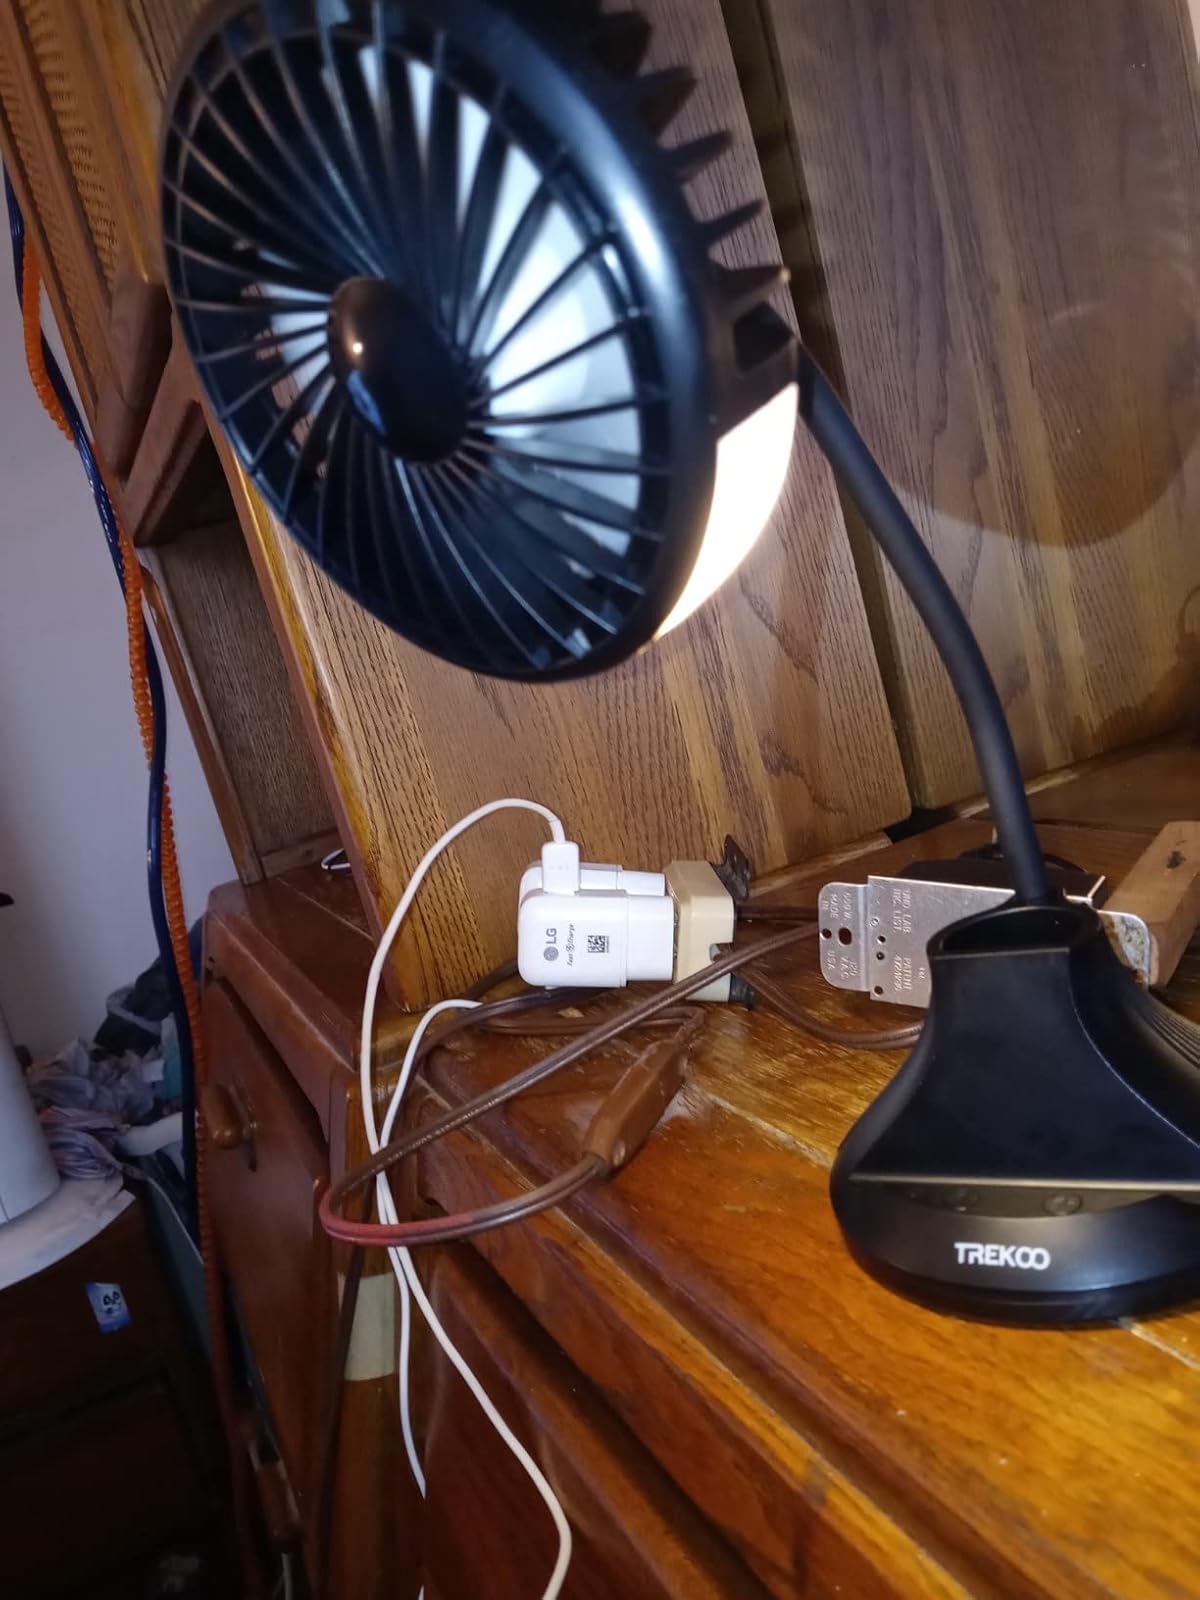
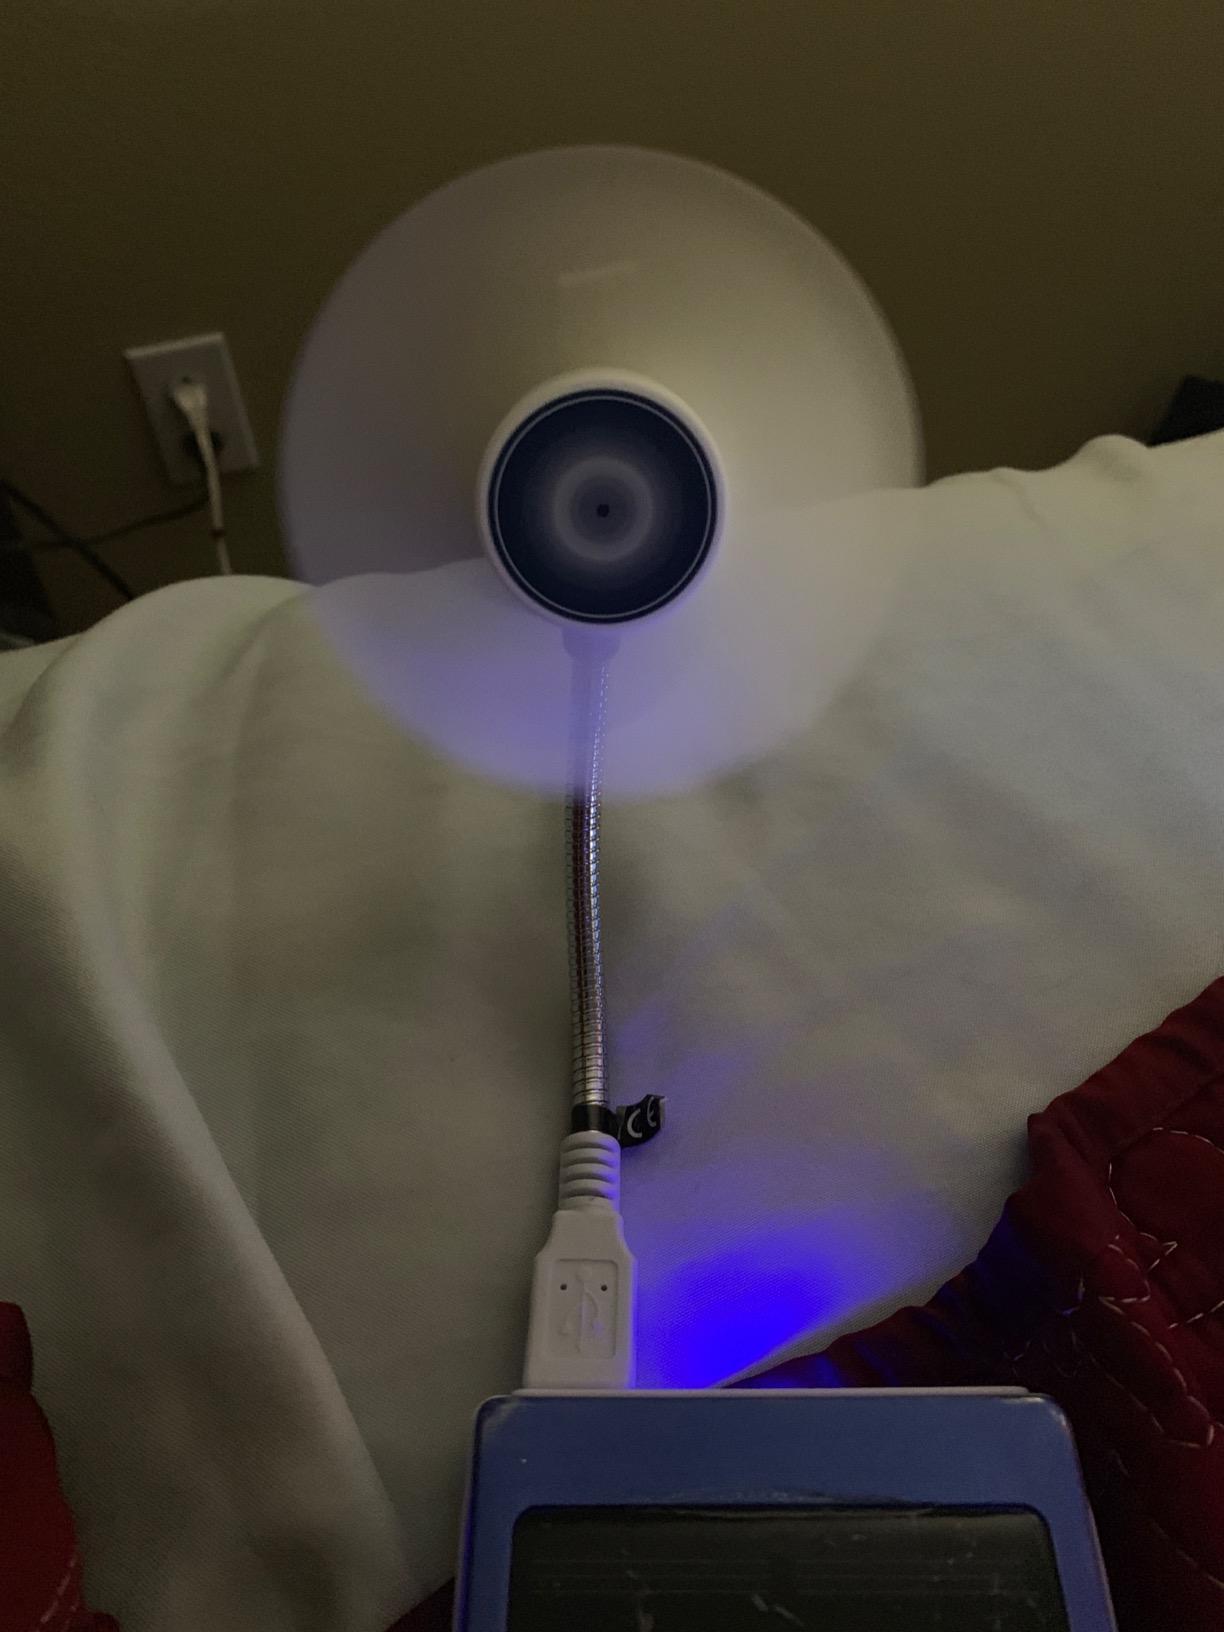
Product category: fan
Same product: no